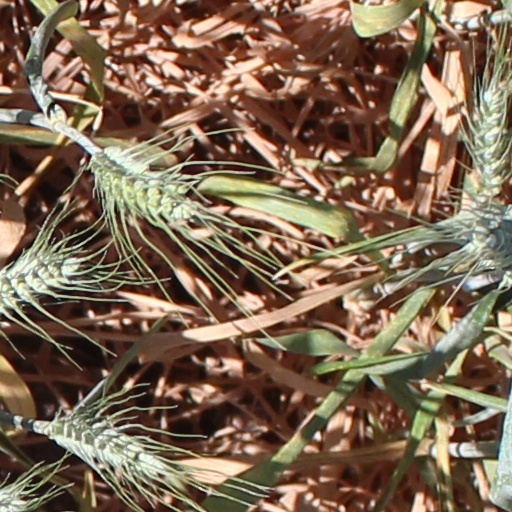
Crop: wheat